Frontier Forts of Kelnore

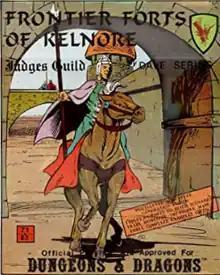
Cover of 2nd printing

Shortly after the publication of "D&D" by TSR, Judges Guild received permission from TSR to create licensed "player aids" for the fantasy role-playing game. "Frontier Forts of Kelnore", written by Dave Sering, and featuring art by Sering and Jennell Jaquays, was published in 1978 as a 32-page book with a simple sketch on the cover. The following year, Judges Guild released a second printing featuring full-color artwork on the cover.